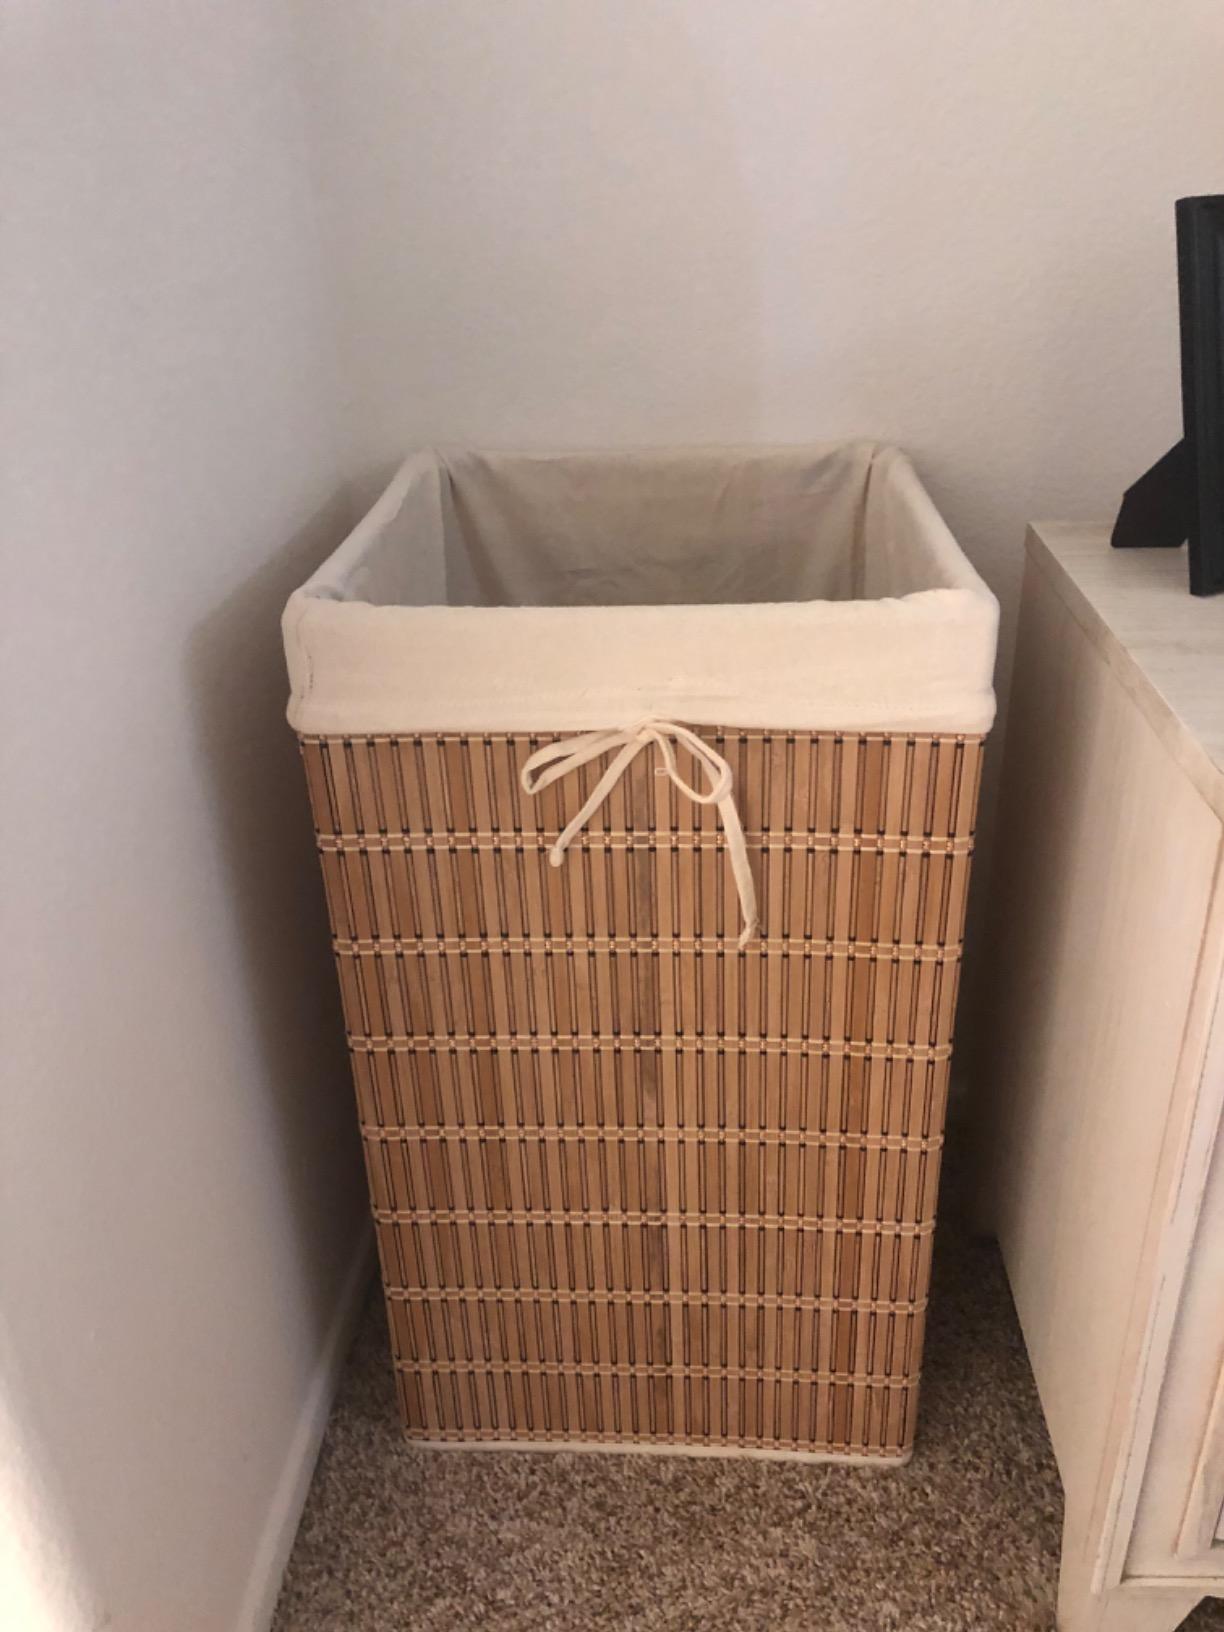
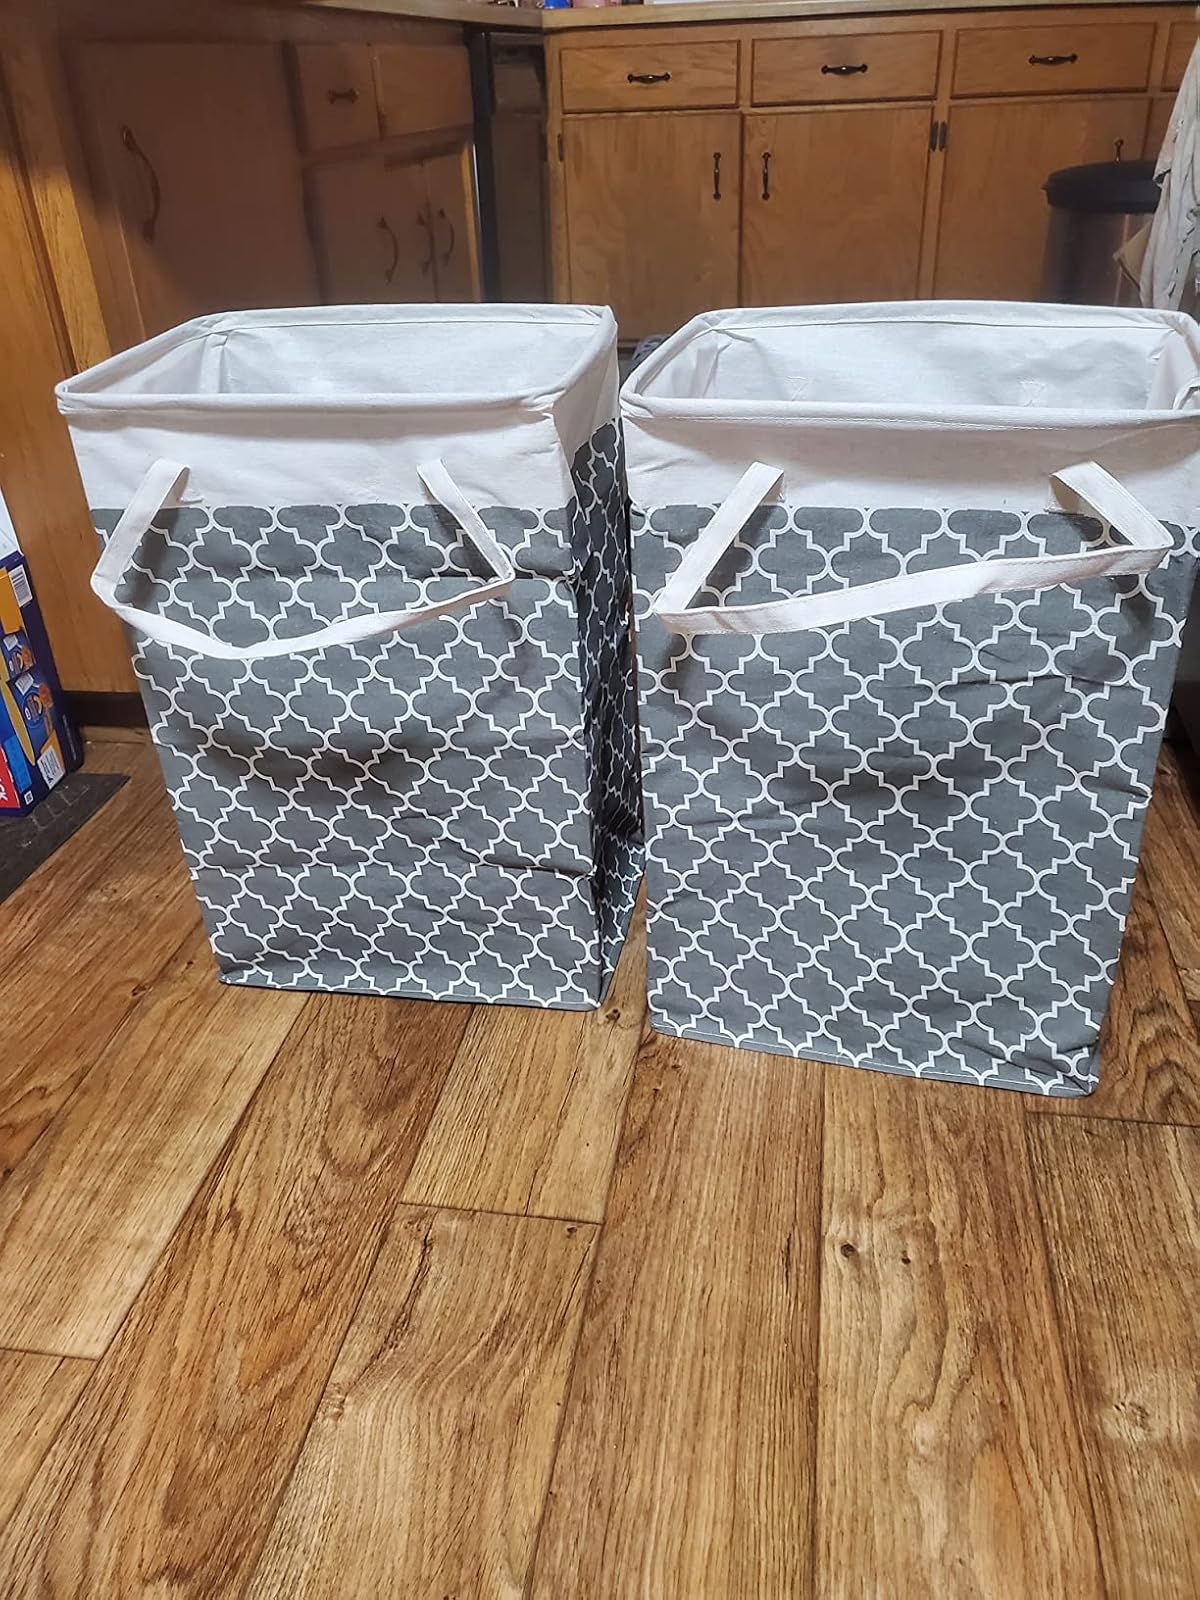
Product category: items_hamper
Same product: no